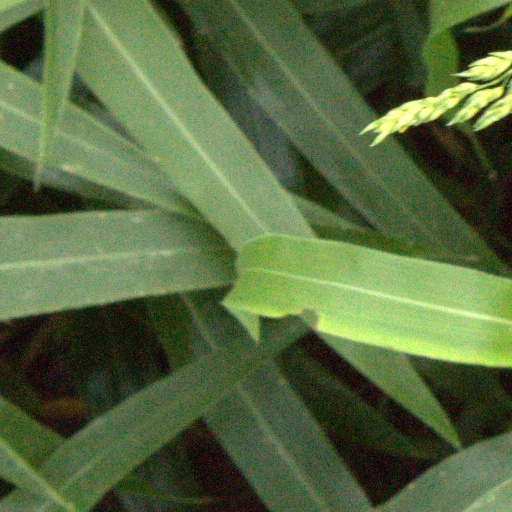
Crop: sorghum